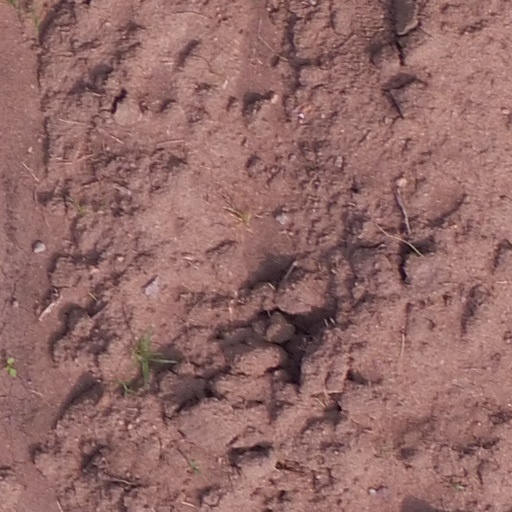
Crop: maize; corn